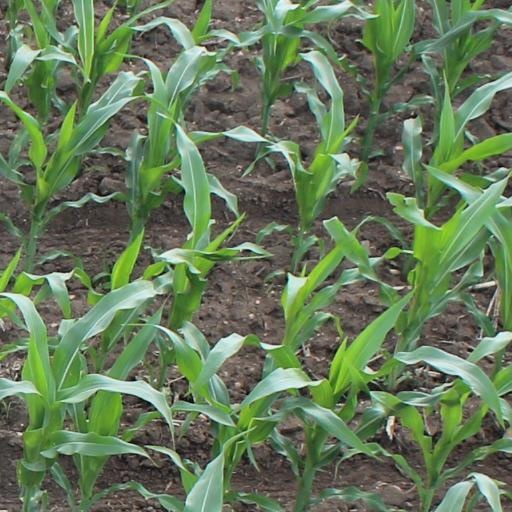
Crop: maize; corn